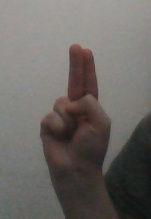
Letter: taa